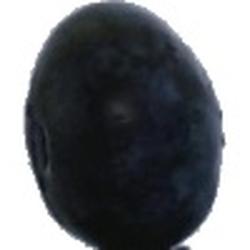
Label: Blueberry